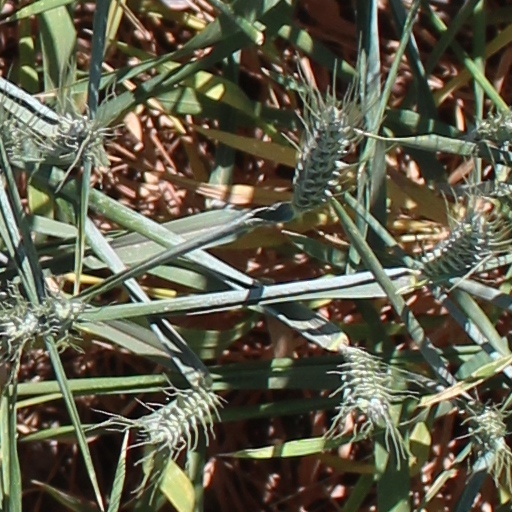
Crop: wheat